Crush (2022 film)

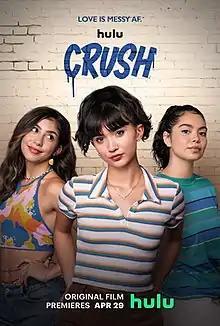
Official release poster

Crush is a 2022 American coming-of-age romantic comedy film directed by Sammi Cohen (in their feature directorial debut) and written by Kirsten King and Casey Rackham. The film stars Rowan Blanchard and Auliʻi Cravalho in a story about a teenage girl joining her high-school track team to get closer to her crush, only to find herself falling in love with her crush's twin sister. "Crush" was released digitally on April 29, 2022, on Hulu.